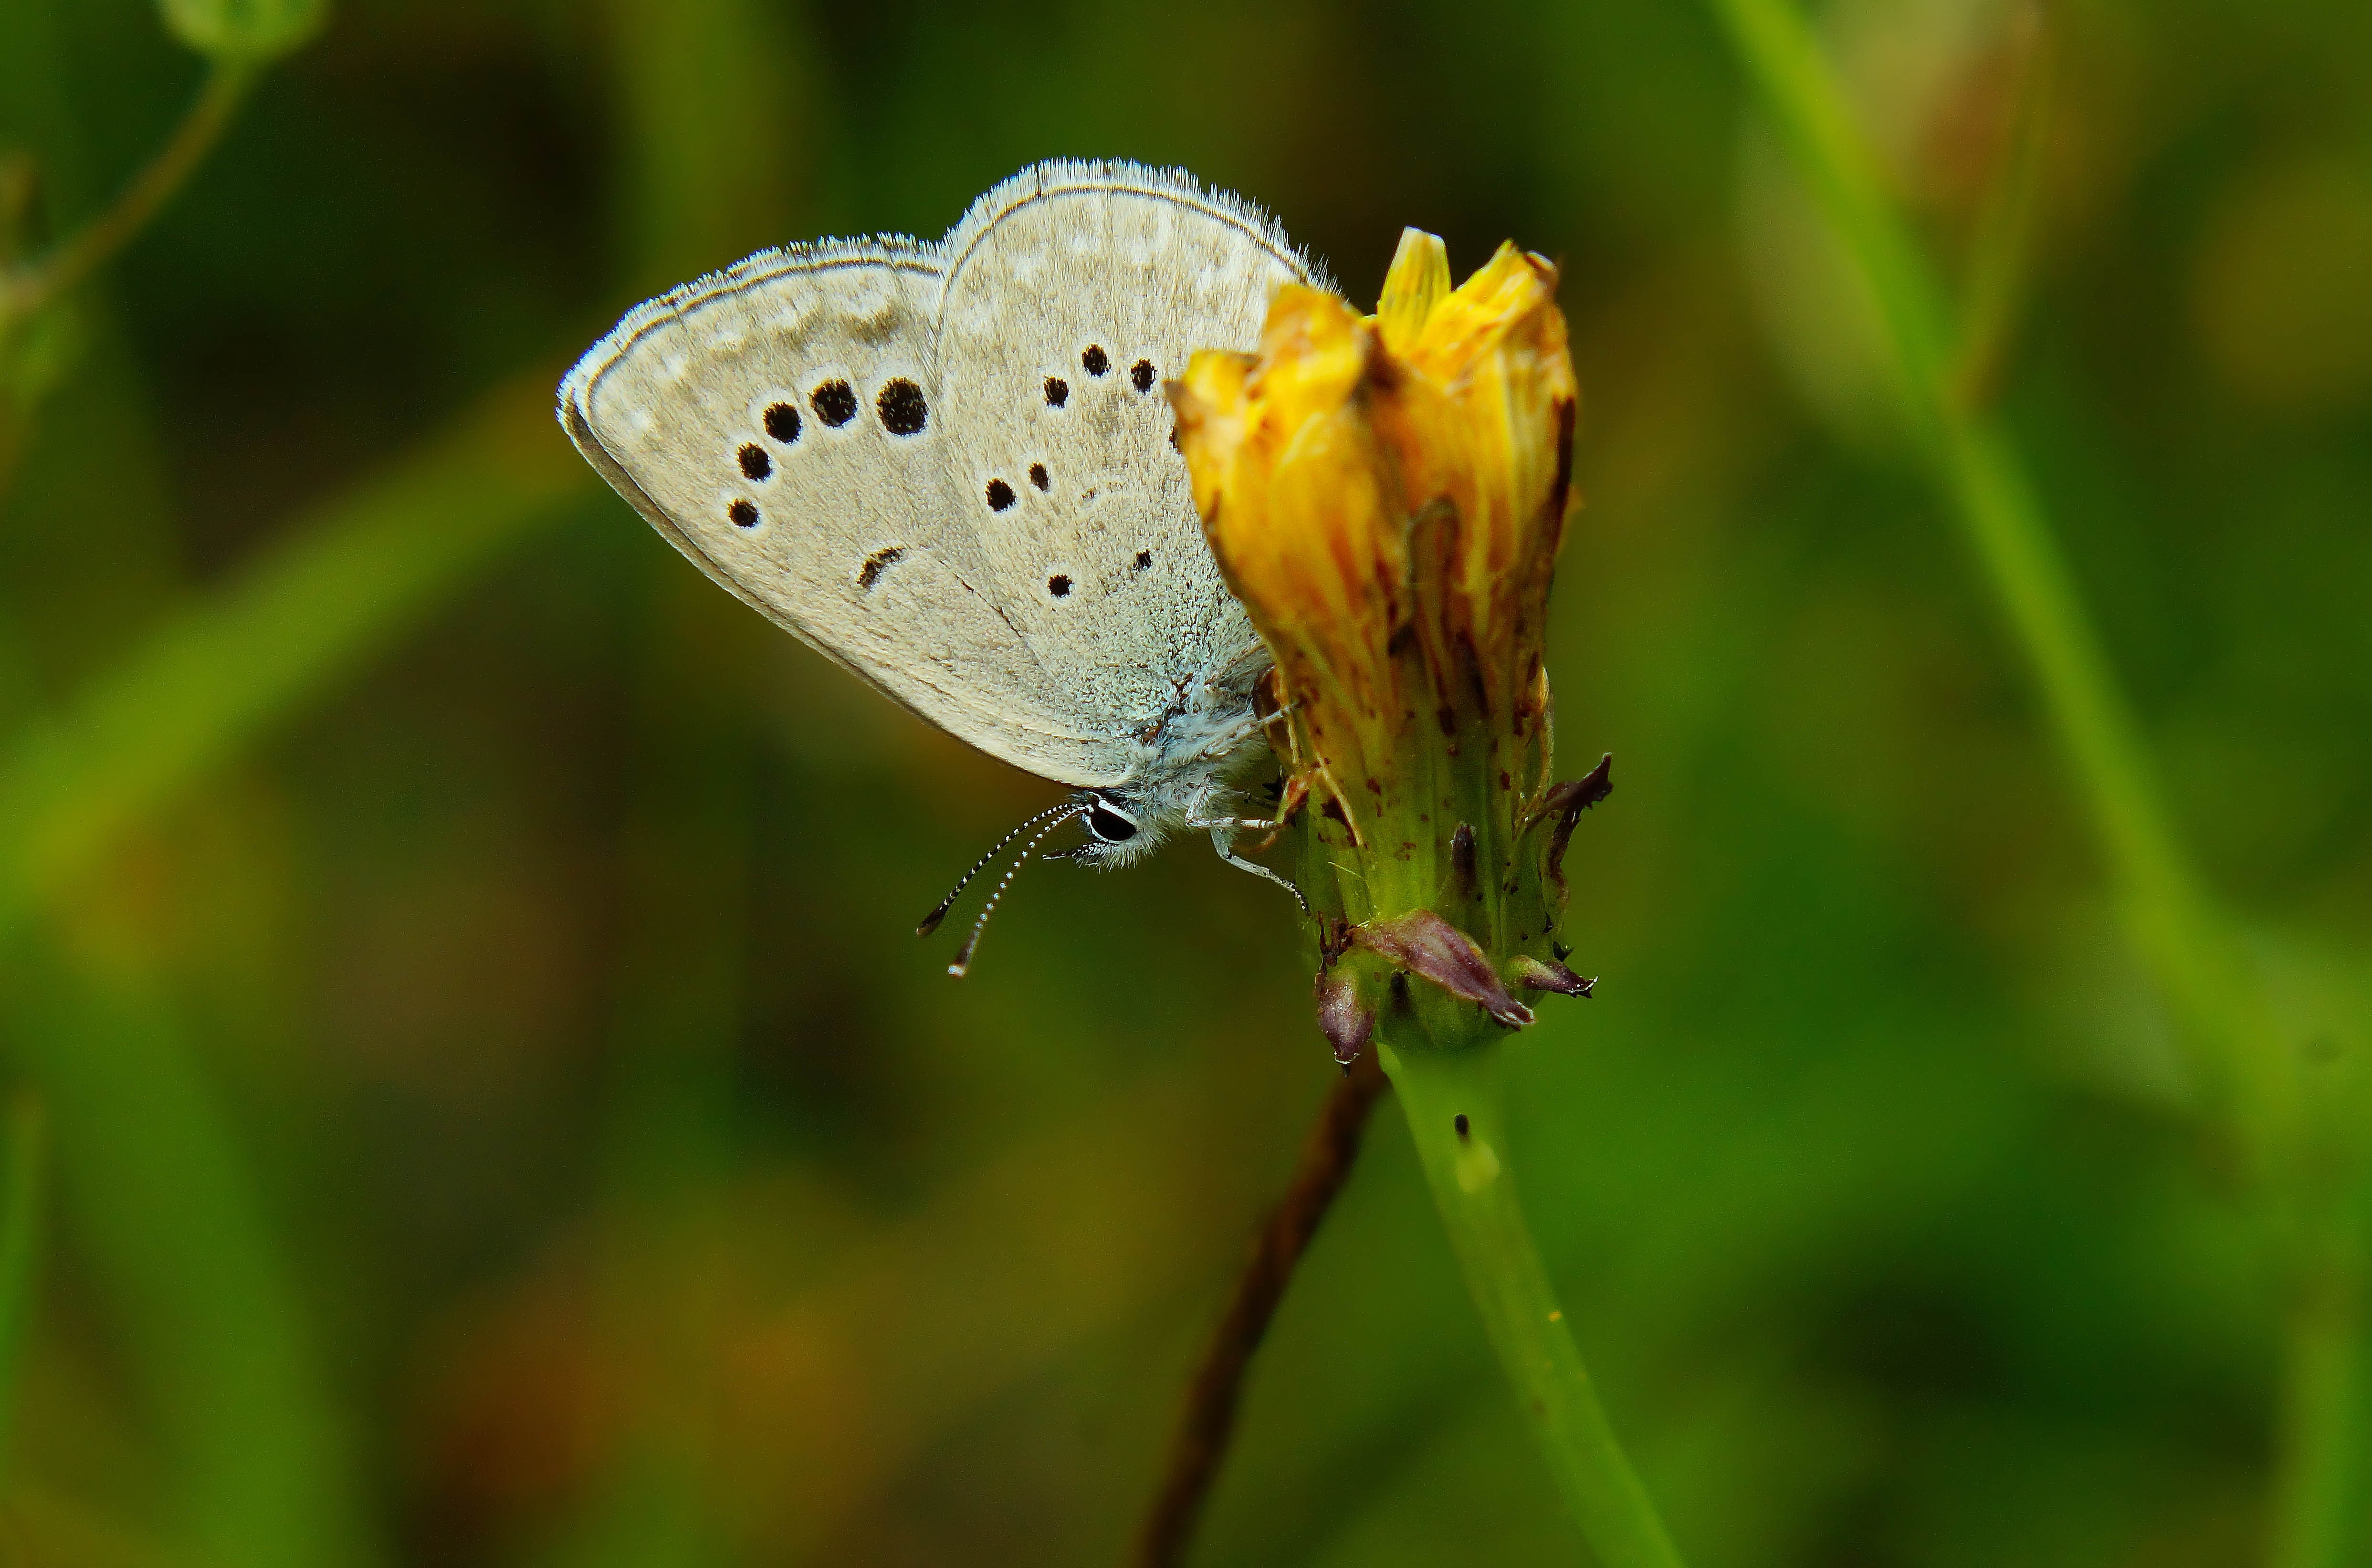
nature, grass, plant, photography, meadow, leaf, flower, photo, wildlife, green, insect, macro, botany, butterfly, yellow, flora, fauna, invertebrate, wildflower, close up, animals, naturaleza, butterflies, a77, g, ggl1, gaby1, xovesphoto, animales, mariposas, gphoto, xelodegalicia, sonya77v, sonyslta77v, macro photography, gabrielcoru a, plant stem, moths and butterflies, lycaenid